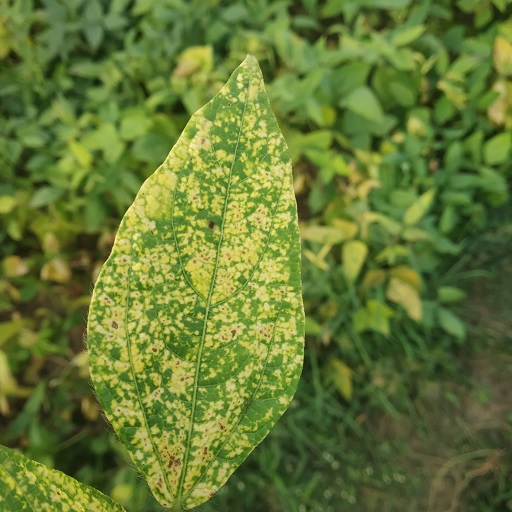
Label: Yellow Mosaic